The Killing of Sister George (film)

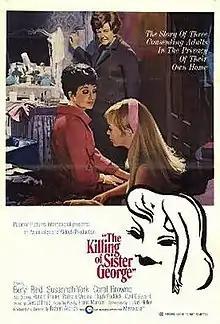
Original film poster

The Killing of Sister George is a 1968 American film directed by Robert Aldrich and filmed at his Aldrich Studios in Los Angeles. It is based on the 1964 play by British playwright Frank Marcus. In the film, an ageing lesbian television actress, June "George" Buckridge (Beryl Reid, reprising her role from the stage play), simultaneously faces the loss of her popular television role and the breakdown of her long-term relationship with a younger woman (Susannah York). Although Marcus's play was a black comedy, the film version was marketed as a "shocking drama"; it added explicit lesbian content that was not in the original play, and was presented as a serious treatment of lesbianism.